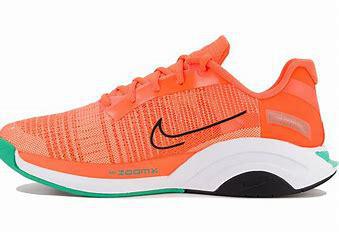
Brand: Nike
Model: Zoomx Superrep Surge